King's X

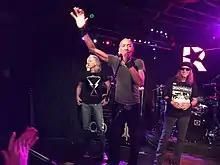
The band in 2018 (L to R: Gaskill, Pinnick and Tabor)

In 2005, King's X signed to InsideOut Music, the label that had previously released some of Tabor's side projects. The album "Ogre Tones" was released in September 2005 and was described by many as a return to a more "classic" King's X sound. It was produced by famed rock producer Michael Wagener (Dokken, Extreme, Stryper, White Lion, Skid Row) and recorded at Wageners Wire-World Studios in Nashville, Tennessee. The tour for "Ogre Tones" featured the band playing every song from the album during shows.